Taketomi Tokitoshi

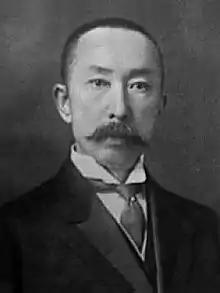
Taketomi Tokitoshi

was a Japanese politician and cabinet minister in the Meiji and Taishō periods of Japan.